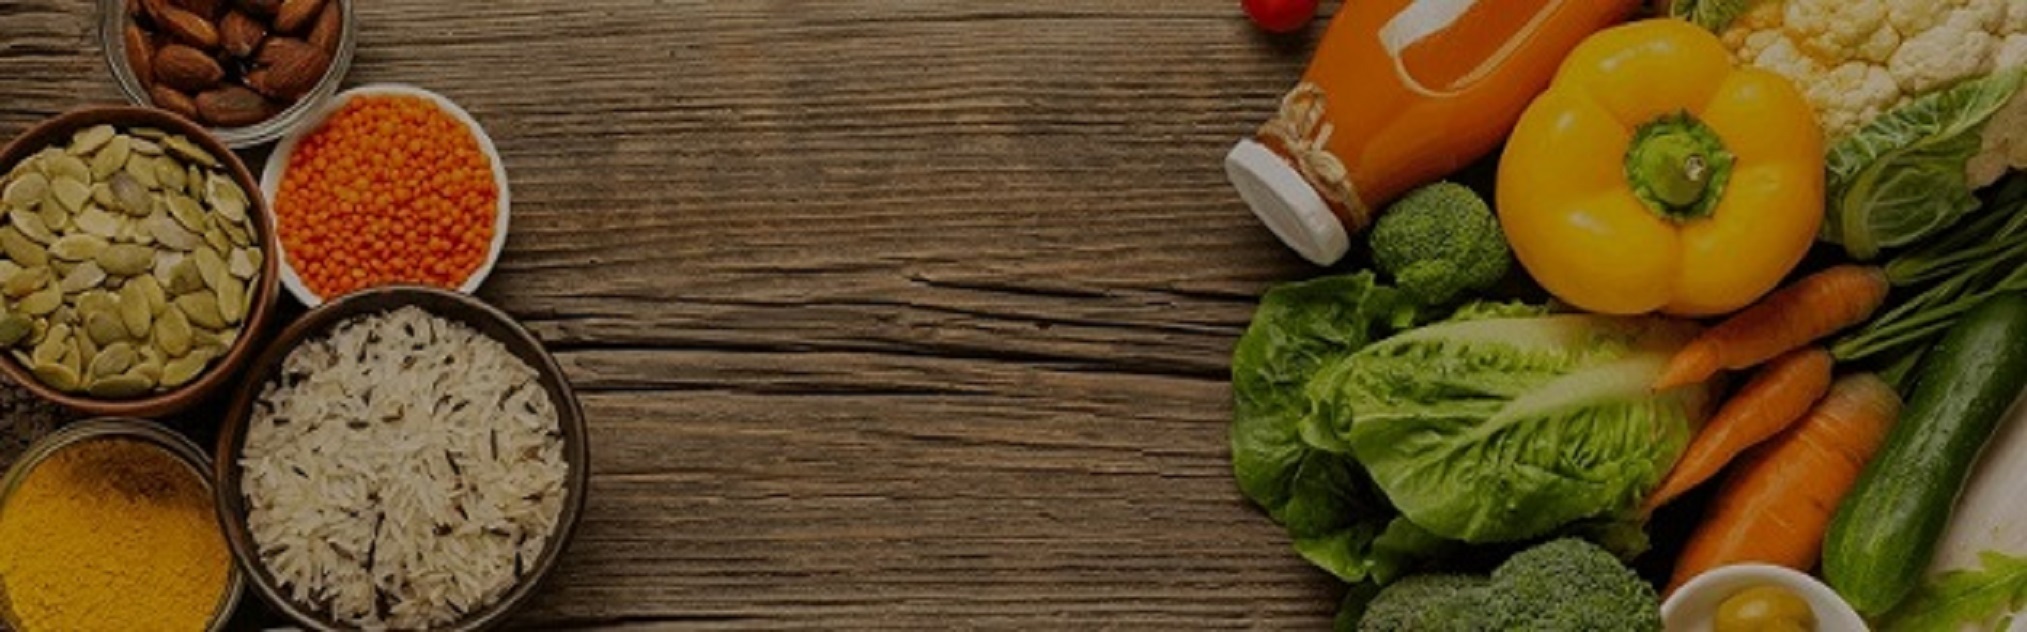
shopping, food, wood, leaf vegetable, wood stain, ingredient, flooring, hardwood, varnish, plank, natural foods, vegetable, pattern, laminate flooring, drink, carmine, plywood, wood flooring, superfood, soil, lumber, nail, tin can, produce, herb, human leg, beverage can, landscape, aluminum can, cruciferous vegetables, comfort food, wild cabbage, deck, grass, junk food, local food